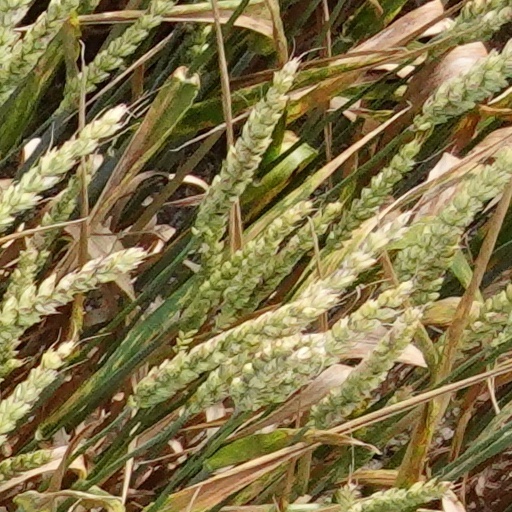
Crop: wheat